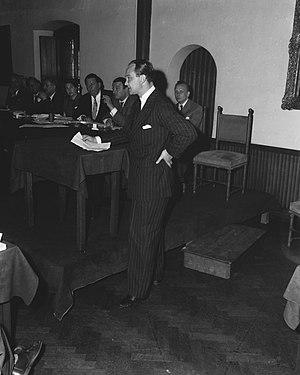
Guelf-Henri de Hanovre, prince de Hanovre et de Brunswick, est né à Gmunden, en Autriche, le 11 mars 1923, et décédé le 12 juillet 1997 à Francfort-sur-le-Main, en Allemagne. C'est un membre de la maison de Hanovre et un homme d'affaires allemand.